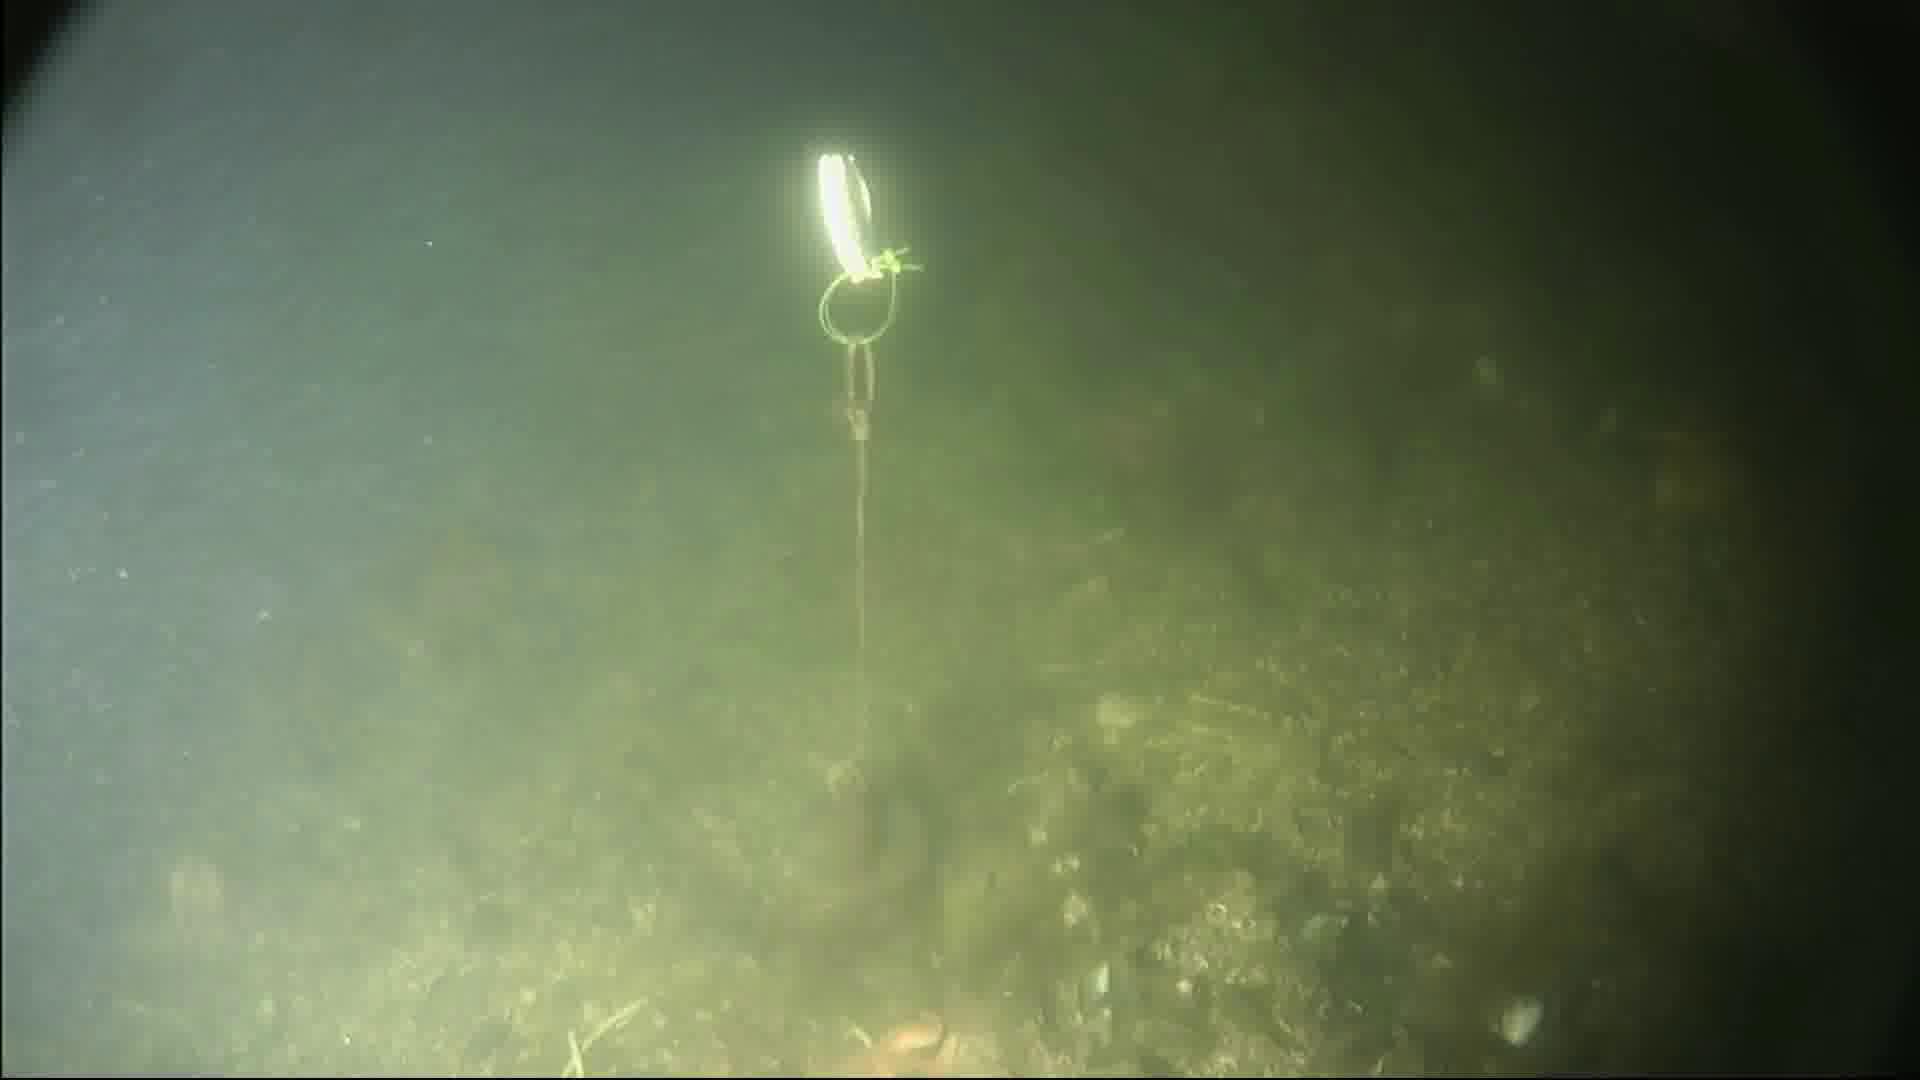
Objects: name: starfish
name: crab